Gordon Banks (politician)

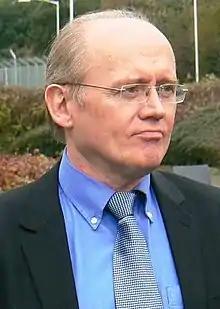
Banks in 2008

Gordon Raymond Banks (born 14 June 1955) is a British Labour politician who served as the Member of Parliament (MP) for Ochil and South Perthshire from 2005 to 2015.